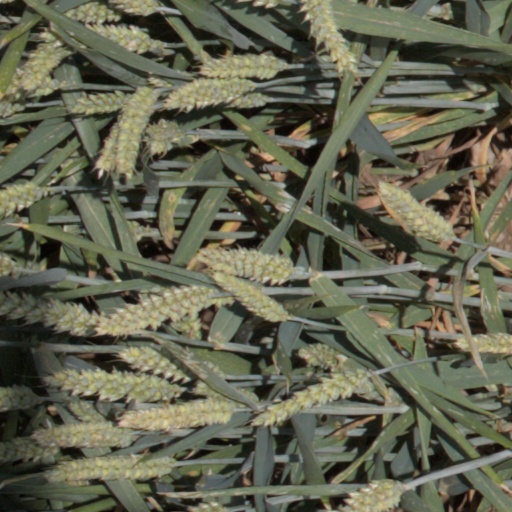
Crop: wheat